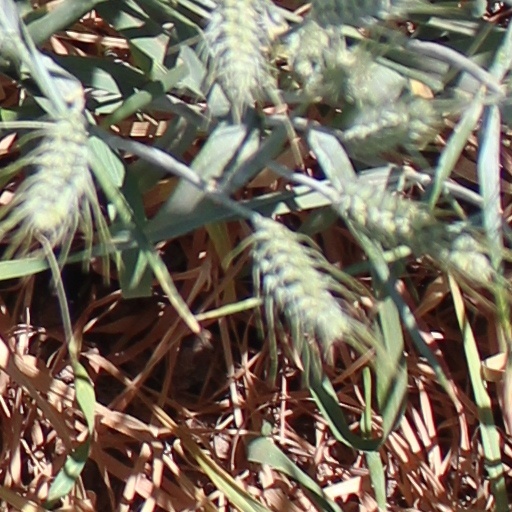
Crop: wheat